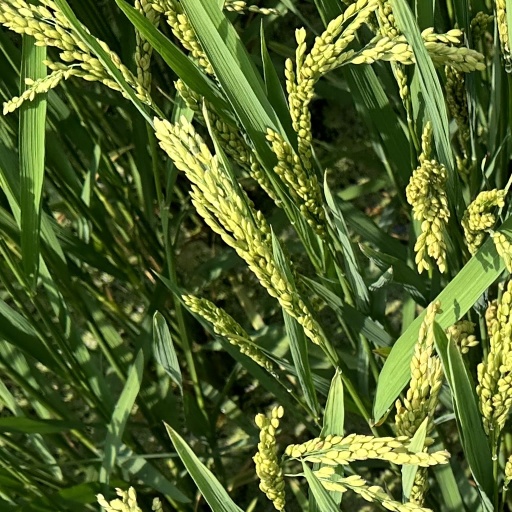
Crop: rice